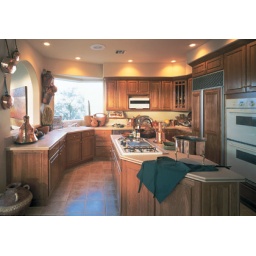
This kitchen cabinetry was created with the Accord door style in Cherry finished in Rattan.